Families of Asparagales

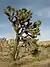
Agavoideae: "Yucca"

The agave subfamily, Agavoideae, of the Asparagaceae "sensu lato" is treated in some systems as a separate family, under a variety of names, including Agavaceae. It includes species formerly placed in several other families (e.g. Anthericaceae and Hesperocallidaceae). Many species currently assigned to this group have been placed in other groups at different times. Stevens notes "The broad concept of Agavoideae adopted here may not seem very satisfactory, but I fear that none of the alternative solutions is much better ...". Given this broad definition, there are about 23 genera in over 600 species, distributed more or less around the world outside cold areas. South west North America, including Mexico, is an area of particular diversity. Some members of the subfamily form trees (such as the Joshua Tree, a species of "Yucca"). They often have large, succulent leaves in rosettes, either at the base or at the end of the branches. Others are herbaceous (e.g. "Hosta", "Anthericum"). The flowers have six tepals and six stamens with either a superior or inferior ovary. "Agave" has important economic uses (for example, it is used to make tequila and mezcal). Some genera are used as ornamental garden plants in temperate regions (e.g. "Hosta") and as house plants (e.g. "Chlorophytum").